Pampady

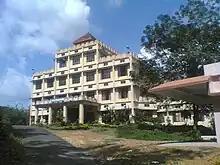
Engineering College

Pampady is a large town in the Kottayam district of Kerala, India. It is situated midway between the backwaters of western Kerala and the mountains of the Western Ghats.